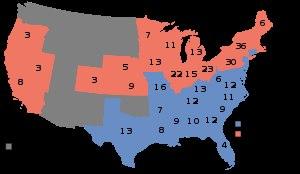
La présidence de Benjamin Harrison débuta le 4 mars 1889, date de l'investiture de Benjamin Harrison en tant que 23ᵉ président des États-Unis, et prit fin le 4 mars 1893. Membre du Parti républicain, Harrison entra en fonction après avoir battu le président Grover Cleveland, candidat du Parti démocrate, lors de l'élection présidentielle de 1888. Il fut lui-même défait quatre ans plus tard par Cleveland à l'élection de 1892. Il est ainsi le seul président à avoir été précédé puis remplacé par le même individu, et le seul à être le petit-fils d'un autre président.
La première présidence de Grover Cleveland débuta le 4 mars 1885, date de l'investiture de Grover Cleveland en tant que 22ᵉ président des États-Unis, et prit fin le 4 mars 1889. Premier démocrate élu après la guerre de Sécession, Cleveland est le seul président américain à avoir effectué deux mandats non consécutifs. Il est donc à la fois le 22ᵉ et le 24ᵉ président. Vainqueur de l'élection présidentielle de 1884 face à James G. Blaine, il fut battu à celle de 1888 par Benjamin Harrison avant de prendre sa revanche sur ce dernier en 1892.